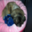
Label: dog